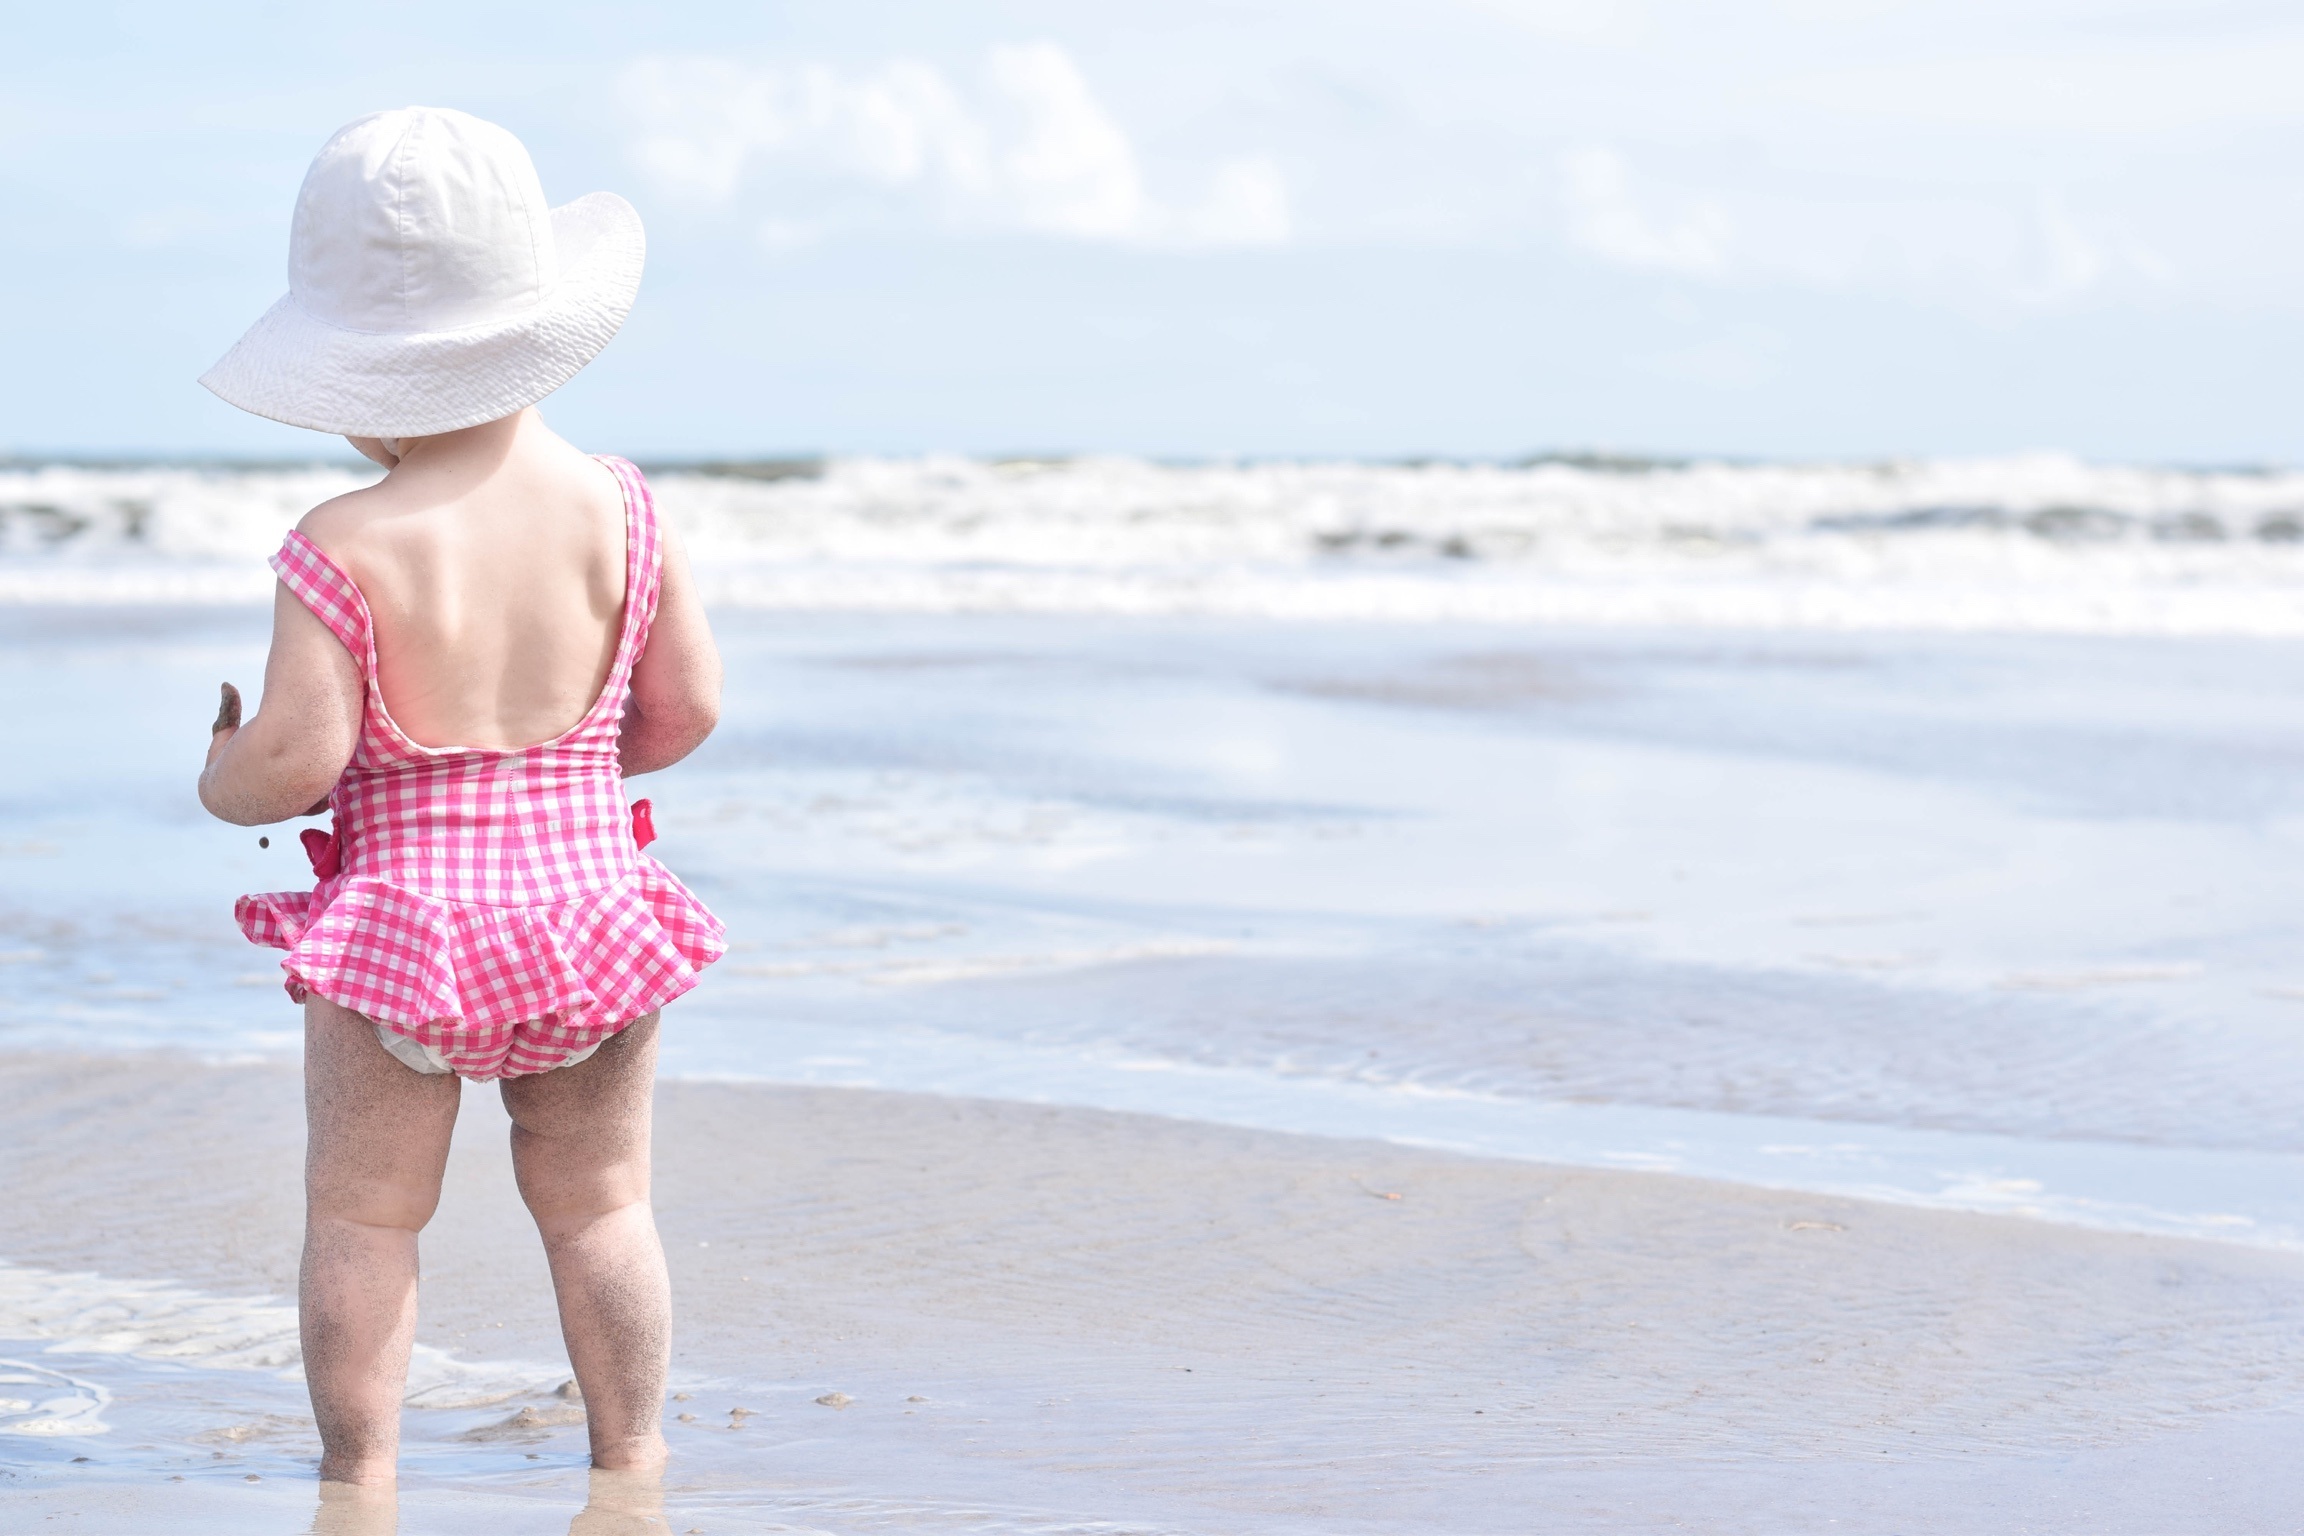
beach, landscape, sea, coast, sand, sky, girl, sun, white, sunlight, shore, summer, vacation, surf, spring, scenic, natural, seascape, child, hat, blue, clothing, waves, dress, toddler, hot, swimsuit, beauty, day, photo shoot, beach sand